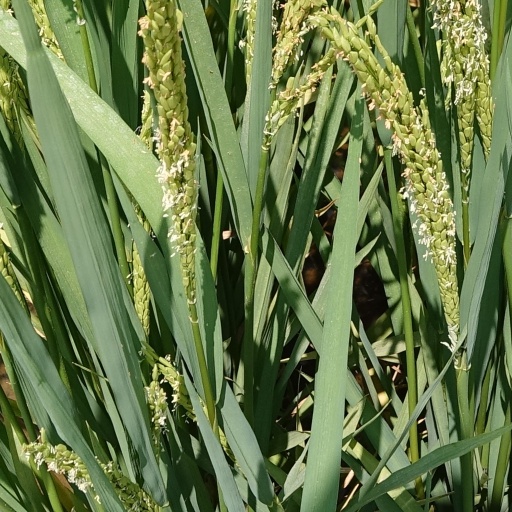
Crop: rice